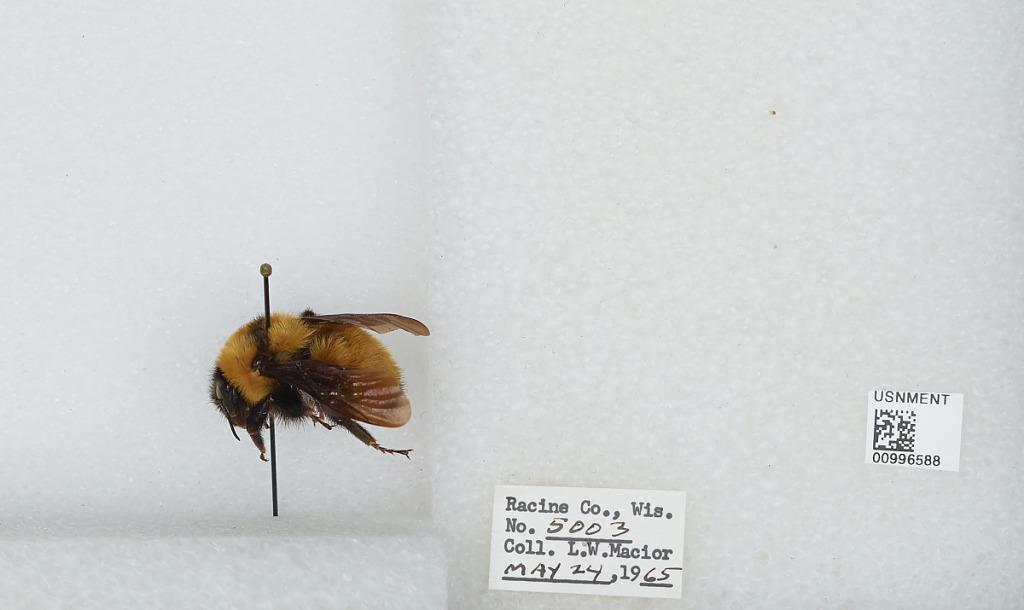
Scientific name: Bombus (Fervidobombus) fervidus fervidus (Fabricius)
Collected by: L. Macior
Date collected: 1965-5-24
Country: United States
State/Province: Wisconsin
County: Racine
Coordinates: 42.78, -87.76